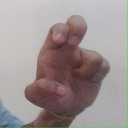
अक्षर: अ